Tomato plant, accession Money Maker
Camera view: bottom (45 deg); turntable rotation: 330 degrees
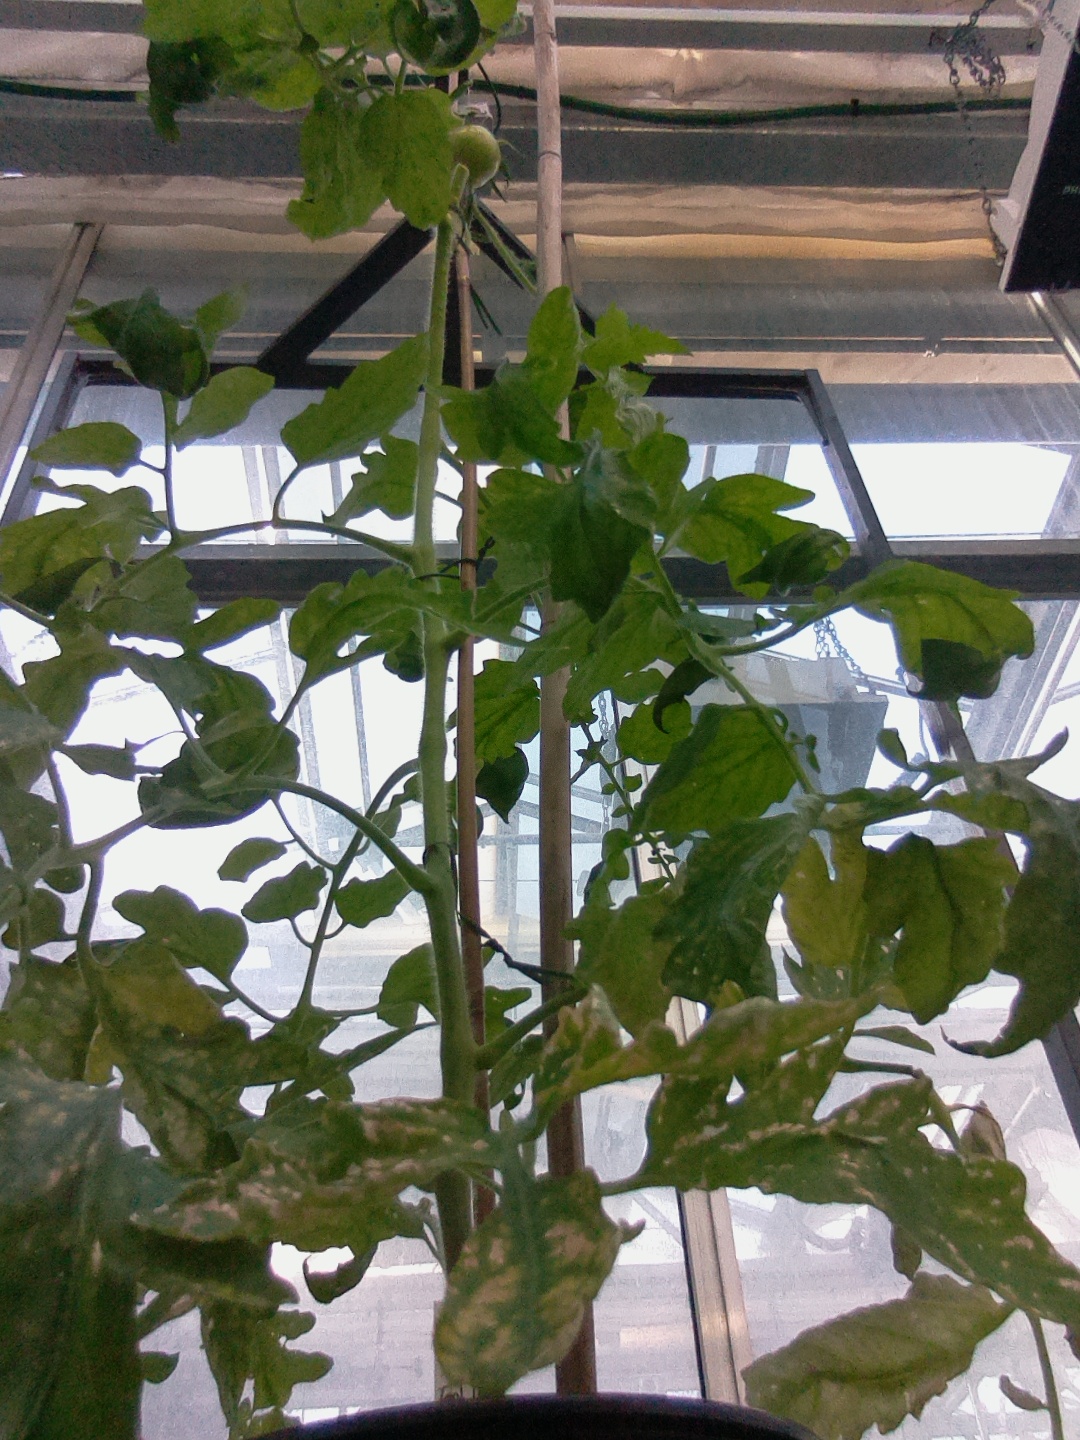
BBCH growth stage 72: 20%-30% of final fruit size